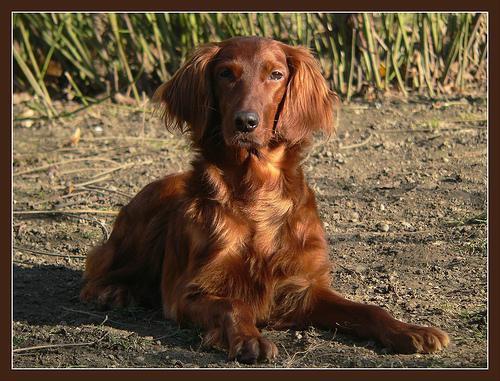
Irish_setter